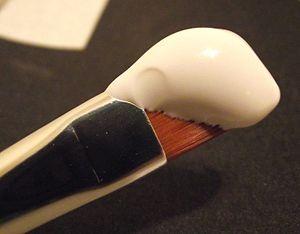
Le gesso, terme emprunté en français à l'italien des arts et de la culture picturale, hérité d'un mot latin issu du grec « gypsos », signifiant gypse ou plâtre, est un enduit à base de plâtre et de colle animale, utilisé pour préparer, à partir du Moyen Âge, les panneaux de bois destinés à être peints, notamment à la tempera puis à l'huile.